Pope John Paul II

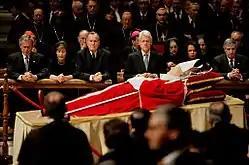
(l-r) George W. Bush, Laura Bush, George H. W. Bush, Bill Clinton, Condoleezza Rice, and Andrew Card, US dignitaries paying respects to John Paul II on 6 April 2005 at St. Peter's Basilica, Vatican City

In 1983, Poland's Communist government unsuccessfully tried to humiliate John Paul II by falsely saying he had fathered an illegitimate child. Section D of Służba Bezpieczeństwa (SB), the security service, had an action named "Triangolo" to carry out criminal operations against the Catholic Church in Poland; the operation encompassed all Polish hostile actions against the Pope. Captain Grzegorz Piotrowski, one of the murderers of beatified Jerzy Popiełuszko, was the leader of section D. They drugged Irena Kinaszewska, the secretary of the Kraków-based weekly Catholic magazine "Tygodnik Powszechny" where Wojtyła had worked, and unsuccessfully attempted to make her admit to having had sexual relations with him.